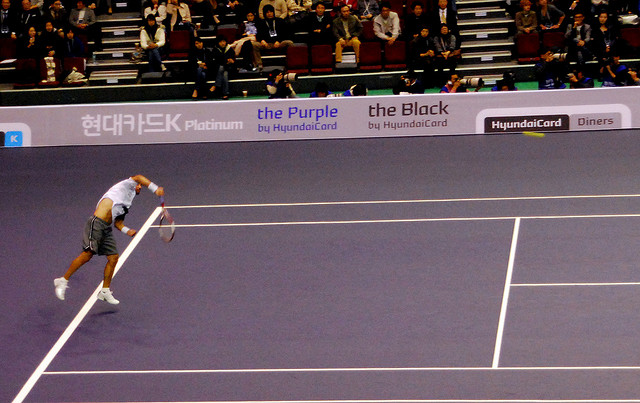
vận động viên tennis vừa thực hiện cú đánh bóng bằng vợt